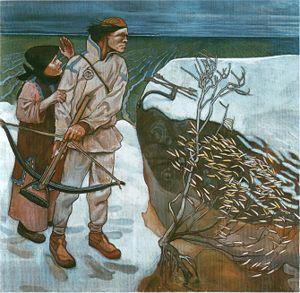
Akseli Gallen-Kallela de son vrai nom Axel Waldemar Gallén est un peintre et graveur finlandais de la fin du XIXᵉ et du début du XXᵉ siècle.
Joukahainen est un protagoniste du Kalevala, l'épopée nationale finlandaise. Il est le rival du personnage principal, Väinämöinen. Après avoir perdu un combat de chants magiques, Joukahainen se retrouve piégé par une incantation de son rival dans des marais. Pour s'en échapper, il se résout à offrir sa sœur Aïno en mariage à Väinämöinen. Mais celle-ci préfère se noyer plutôt que l'épouser, et devient un poisson.